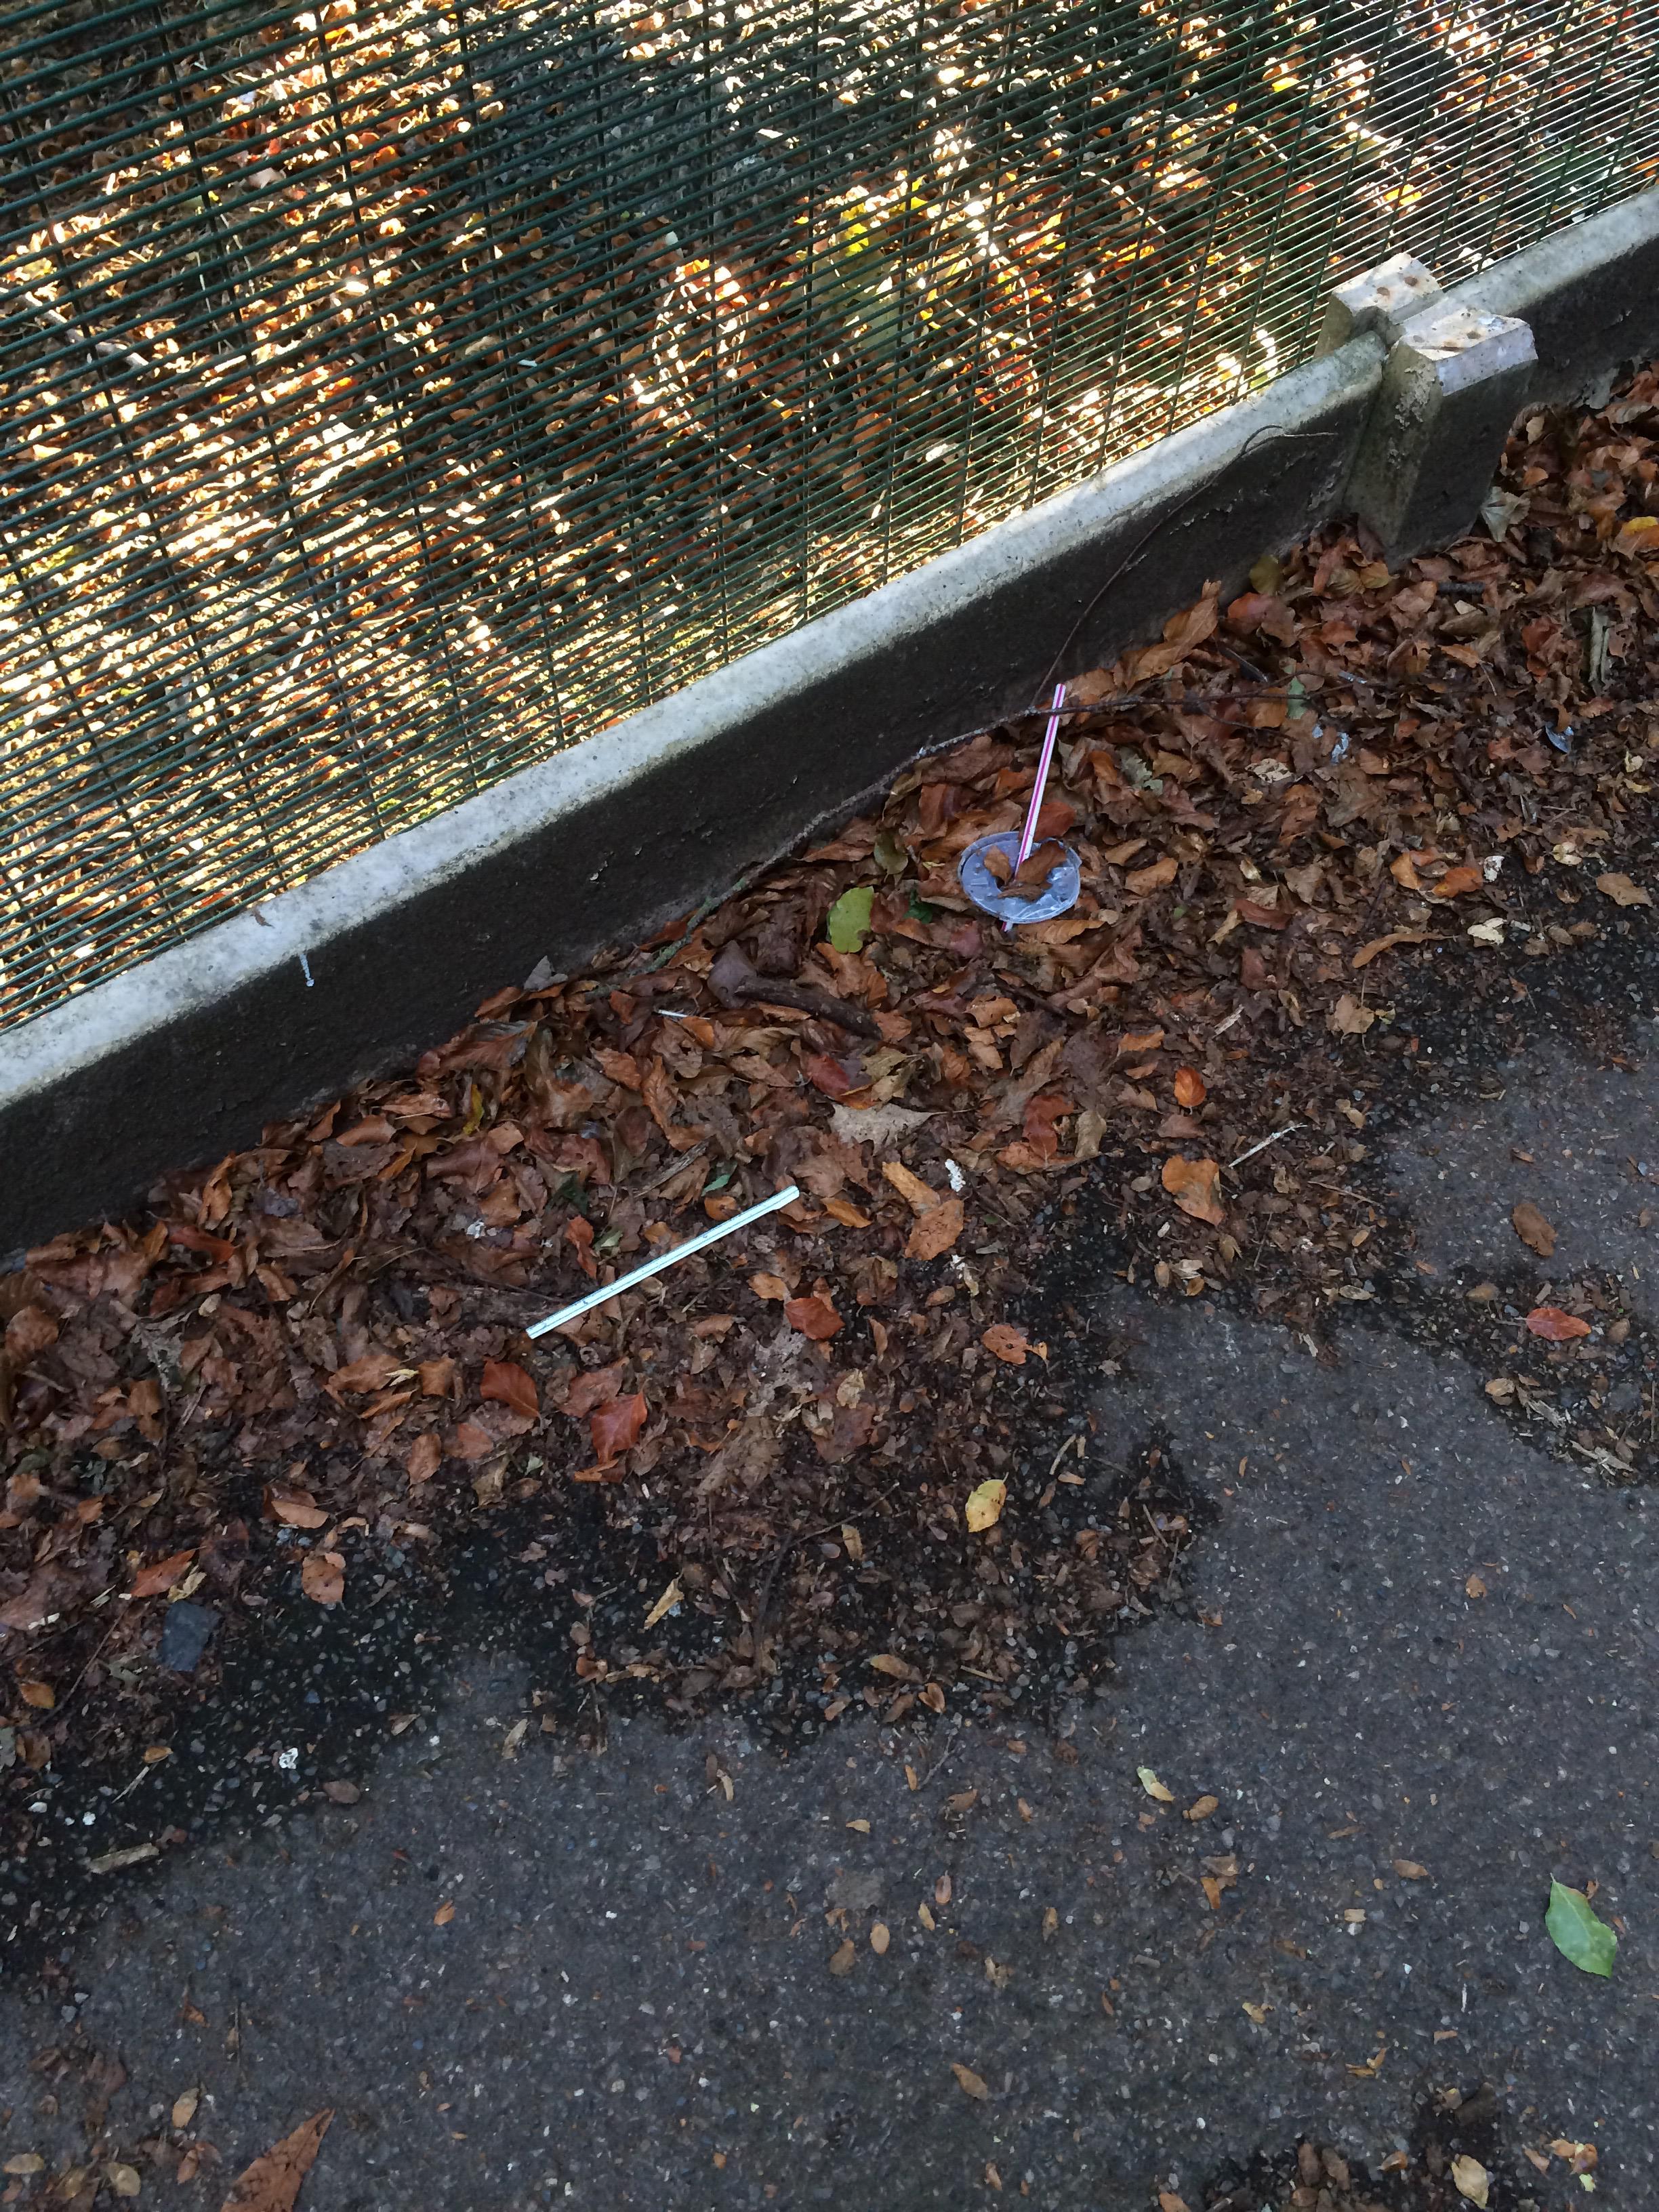
Object: Plastic straw (Straw)

Object: Plastic straw (Straw)

Object: Plastic lid (Lid)